Kentucky

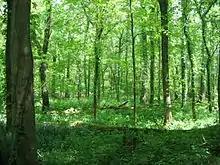
Forest at Otter Creek Outdoor Recreation Area, Meade County, Kentucky

Kentucky has the second-most navigable miles of water among U.S. states, second to Alaska.